Fastov massacre

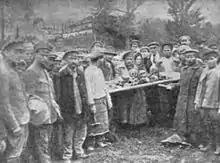
Victims of the Cossack massacre in 1919

The Fastov massacre was a pogrom against the Jewish population of the Ukrainian city of Fastov (now Fastiv) in September 1919 by units of the White Army.